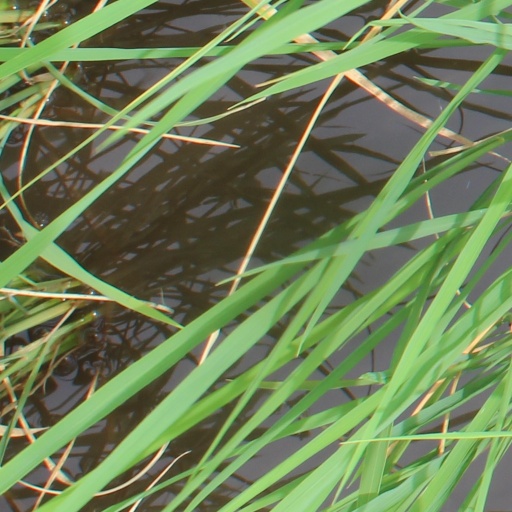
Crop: rice